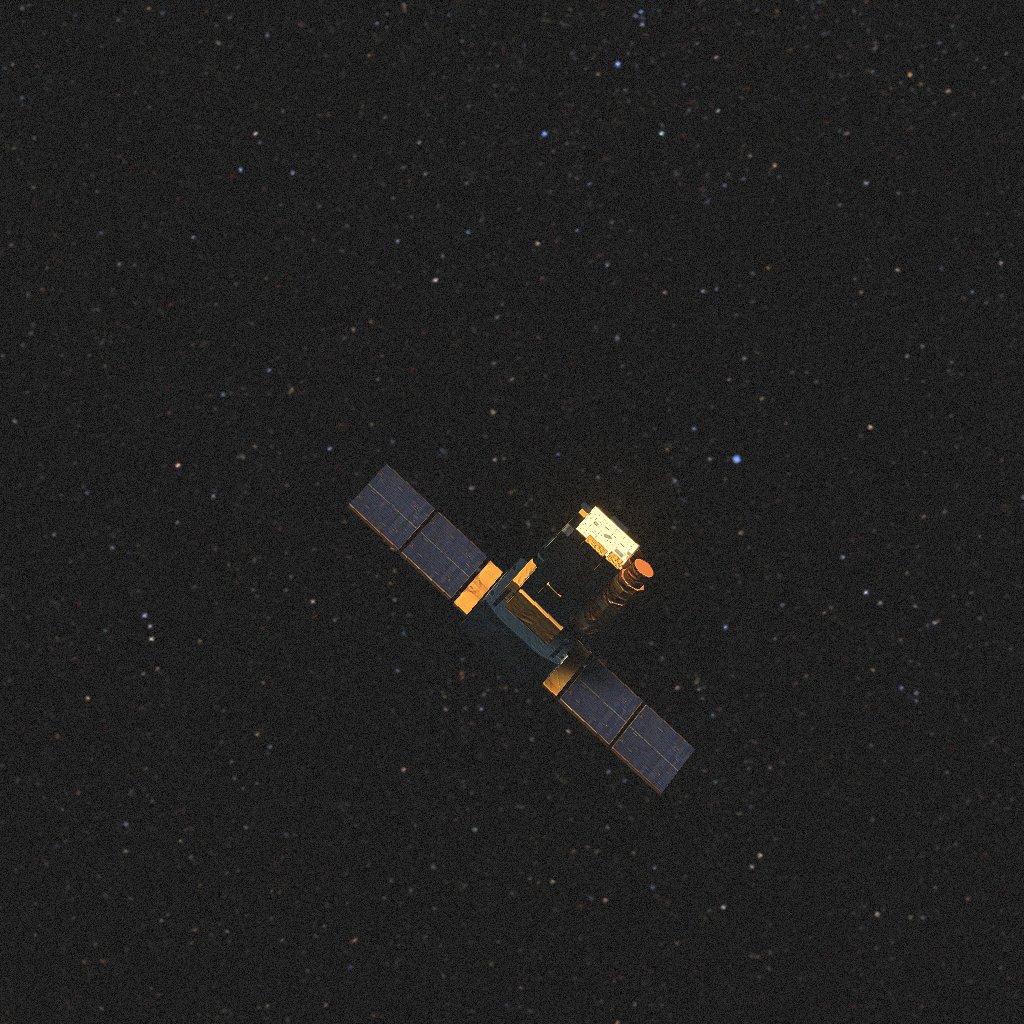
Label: soho